Christmas Peace

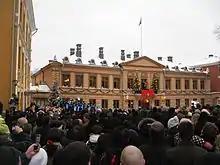
Declaration of Christmas Peace at the Old Great Square of Turku in 2009

The oldest event takes place at noon in the Old Great Square of the city of Turku, the oldest town and the former capital of Finland. The Christmas Peace has been declared from the balcony of the Brinkkala Mansion in the Old Great Square since 1886. This tradition dates back to the 14th century, but the exact origins of its early centuries remain unclear.